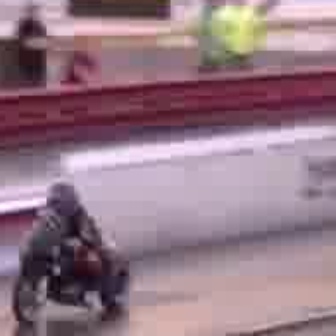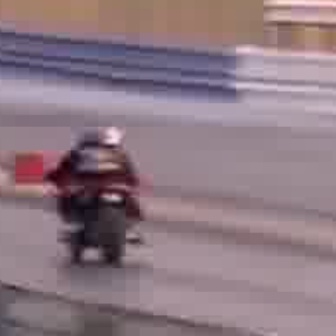
  Please identify the target specified by the bounding box [6,203,128,325] in the first image and locate it in the second image. Return the coordinates in [x_min,y_min,x_max,y_max] format.
Answer: [40,162,144,265]